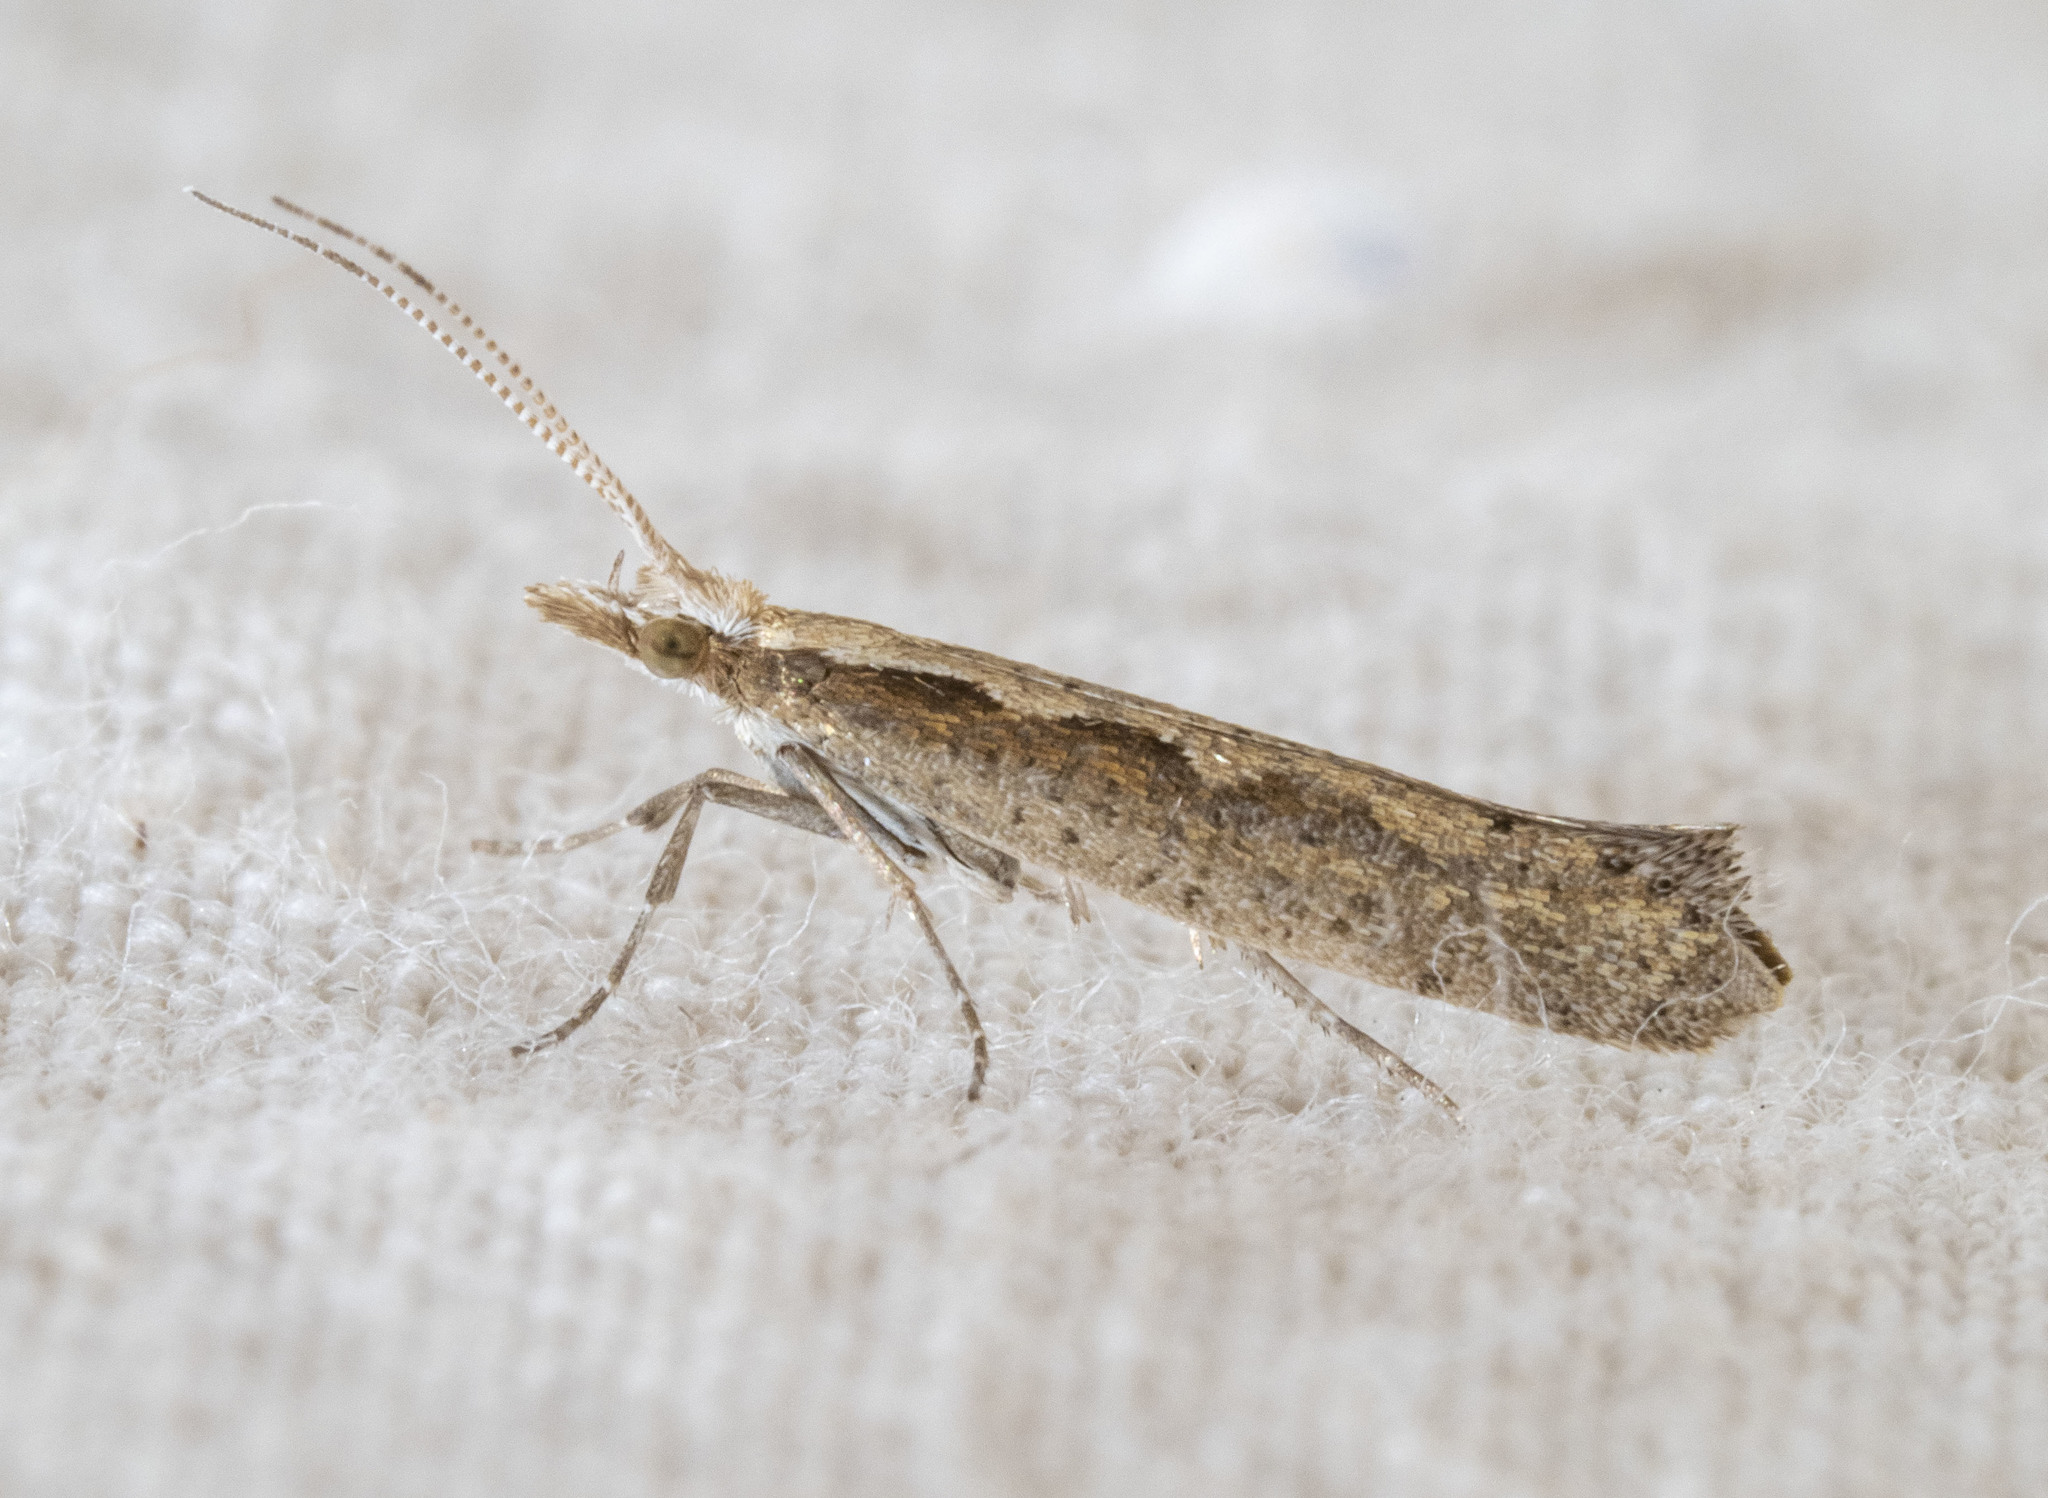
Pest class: diamondback_moth